Roger Johnson (footballer)

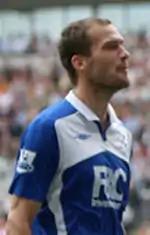
Playing for Birmingham, September 2009

In June 2009, after two previous bids had been rejected, Cardiff accepted an offer of £5m from Birmingham City. Johnson, described by former teammate Tony Capaldi as "definitely captain material", signed a three-year deal with the club on 25 June 2009, stating "Premier League football is the dream at the start of any footballer's career so I am pleased I have been given that chance with Birmingham and I can't wait to get started." He made "an impressive debut" in Birmingham's first match of the season, a 1–0 defeat at Manchester United. He was part of the Birmingham team which went 12 games unbeaten, a club record for the top flight; at Christmas, "The Times"' correspondent Patrick Barclay described Johnson and defensive partner Scott Dann as "the players of 2009–10 thus far"; and Johnson was suggested as a possible England player. Johnson scored his first goal for the club away against Bolton Wanderers on 29 August 2010, and his second opened the scoring in the Second City derby against Aston Villa in January 2011.